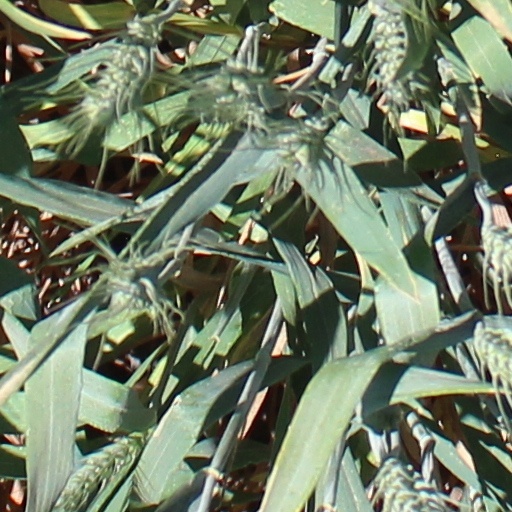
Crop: wheat